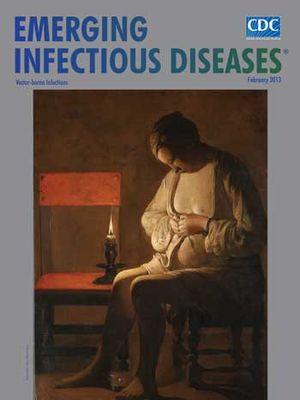
Une maladie infectieuse émergente est une maladie causée par un agent infectieux ou présumée telle, inattendue, affectant l'homme ou l'animal ou les deux. Elle est inattendue parce qu'elle est réellement nouvelle, ou parce que son identification est récente, ou parce que son agent infectieux s'est modifié en acquérant de nouvelles caractéristiques, ou parce qu'elle a été oubliée et que sa réapparition est inattendue. Au XXᵉ siècle, après des décennies pendant lesquelles on a cru fermement à la disparition prochaine des maladies infectieuses du fait de la découverte de vaccins et médicaments très efficaces soutenus par des politiques extensives d'amélioration de l'hygiène individuelle et collective, le dernier quart du siècle a au contraire dû admettre que de nouvelles maladies infectieuses étaient inévitables, comme le prédisait Charles Nicolle dès 1933.